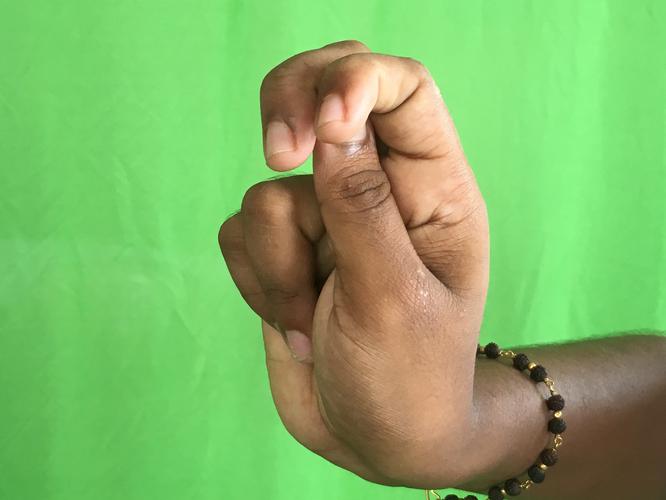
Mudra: Katakamukha_2
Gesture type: single_hand